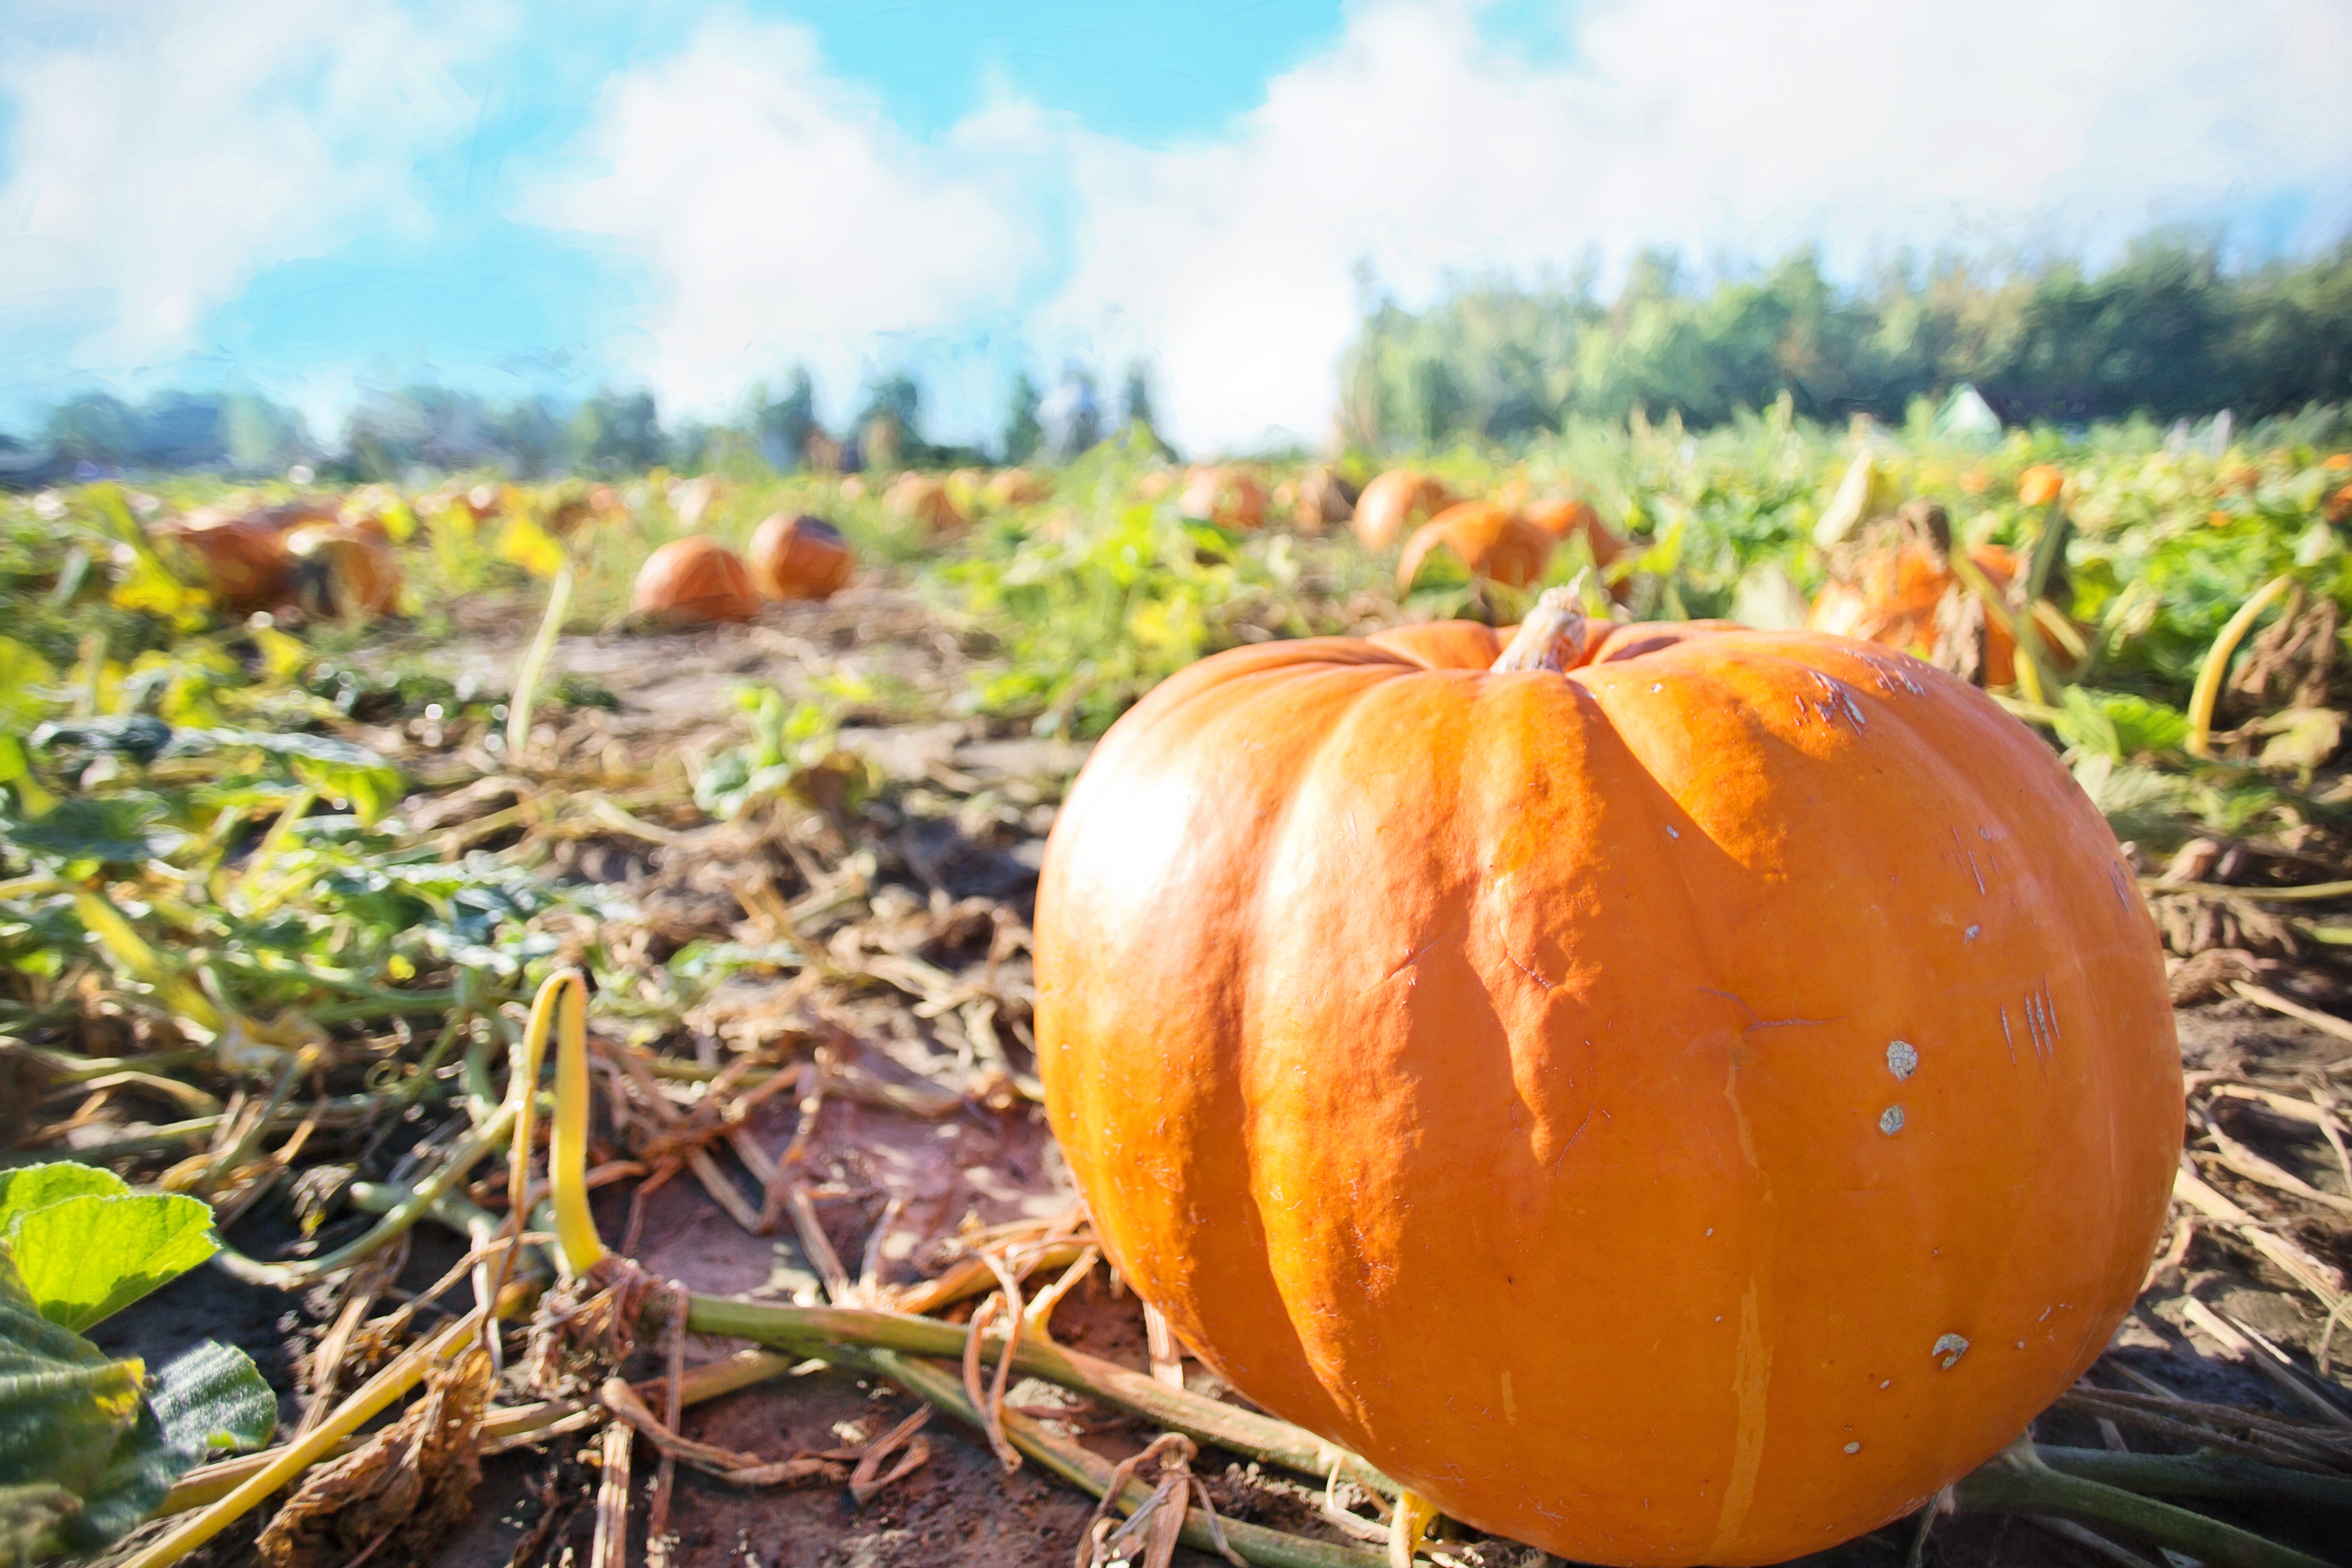
farm, fall, flower, orange, food, harvest, produce, vegetable, crop, autumn, pumpkin, halloween, season, gourd, pumpkin patch, calabaza, october, pumpkins, cucurbita, winter squash, giant pumpkins